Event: Nepal Earthquake
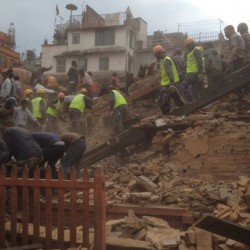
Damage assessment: damage